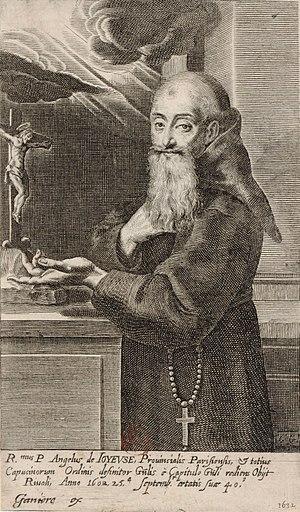
Henri de Joyeuse, dit le père Ange en religion.
Henri de Joyeuse, duc de Joyeuse, comte du Bouchage, né à Toulouse le 21 septembre 1563 et mort le 28 septembre 1608 à Rivoli en Italie, est un prêtre capucin français, nommé en religion Père Ange, mais aussi lieutenant général du Languedoc puis Maréchal de France en 1595.
La maison de Joyeuse est une ancienne famille noble française, particulièrement influente au XVIᵉ siècle, qui tire son nom de la ville de Joyeuse, dans le Vivarais. Elle était une branche de la famille de Châteauneuf-Randon.